Miss A

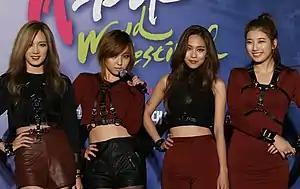
Miss A in 2013From left to right: Jia, Min, Fei, and Suzy

Miss A (stylized in all caps or miss A) was a South Korean girl group formed by AQ Entertainment, a subsidiary of JYP Entertainment. The group debuted in July 2010 with the single "Bad Girl Good Girl" as a quartet consisting of Fei, Jia, Min, and Suzy. Their debut song reached number one on the Gaon Digital Chart, which made them the first act ever to have their debut song reach the top of the chart; the song also became the best-performing single of 2010 on the chart.